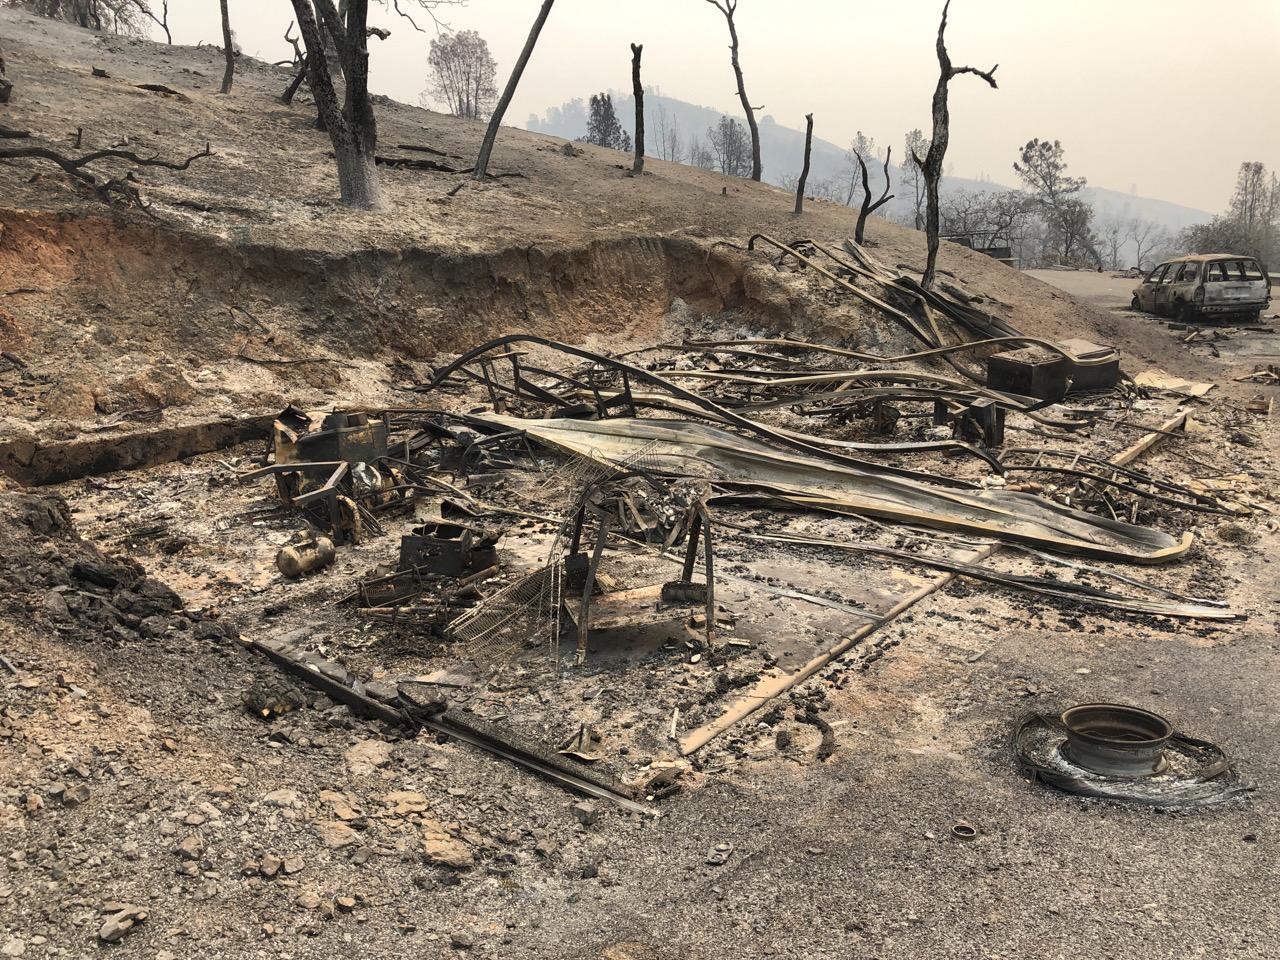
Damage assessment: destroyed